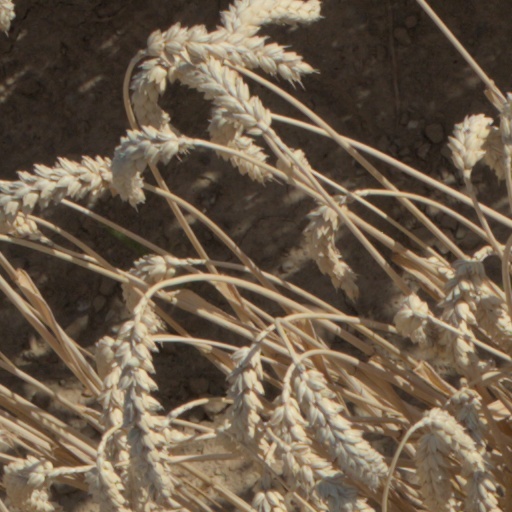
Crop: wheat